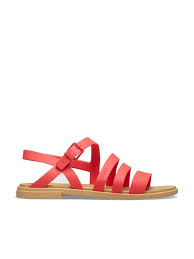
Label: Clog